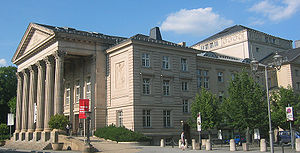
Meiningen / Eksterne henvisninger
teater
Meiningen er en by i den tyske delstat, fristaten Thüringen. Meiningen er hovedstaden af distriktet Schmalkalden-Meiningen. Her bor ca. 21 500 mennesker, og byen har en udstrækning på ca. 60 km².